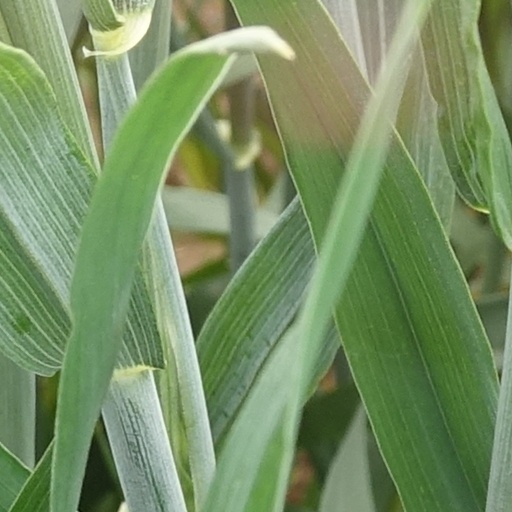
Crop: wheat